Vintage amateur radio

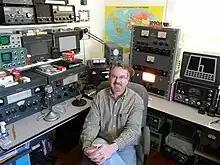
Amateur radio operator's "Radio shack" with vintage gear

Vintage amateur radio is a subset of amateur radio hobby where enthusiasts collect, restore, preserve, build, and operate amateur radio equipment from bygone years, such as those using vacuum tube technology. Popular modes of operation include speaking over amplitude modulation (AM), and communicating using Morse code through continuous wave (CW) radiotelegraphy. Some enthusiasts have interest in owning, restoring and operating vintage military and commercial radio equipment such as those from 1940s to 1960s. Some undertake to construct their own gear, known in ham slang as homebrewing, using vintage parts and designs. A number of amateur radio clubs and organizations sponsor contests, events, and swap meets that cater to this specialized aspect of the hobby.